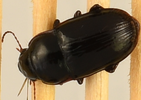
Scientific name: Euryderus grossus
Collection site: Central Plains Experimental Range NEON (CPER), plot CPER_004